Neisseria meningitidis

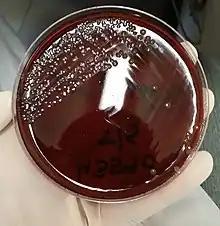
The growth of "Neisseria meningitidis" colonies on New York City agar

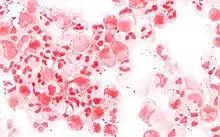
"Neisseria meningitidis" in cerebrospinal fluid (CSF) seen by Gram stain at 1000× magnification

A small amount of cerebrospinal fluid (CSF) is sent to the laboratory as soon as possible for analysis. The diagnosis is suspected, when Gram-negative diplococci are seen on Gram stain of a centrifuged sample of CSF; sometimes they are located inside white blood cells. The microscopic identification takes around 1–2 hours after specimen arrival in the laboratory.